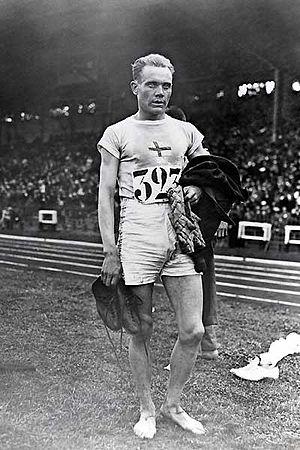
Le 1 500 mètres masculin figure au programme des Jeux olympiques depuis la première édition, en 1896 à Athènes. Les femmes participent à cette épreuve depuis les Jeux de 1972, à Munich.
Paavo Johannes Nurmi est un athlète finlandais né le 13 juin 1897 à Turku et mort le 2 octobre 1973 à Helsinki, en Finlande. Poursuivant la tradition du fond finlandais, il règne sur le plan mondial durant près de quatorze ans. Lors de sa carrière, il établit vingt-deux records du monde, du 1 500 m au 20 000 m, et remporte douze médailles lors des Jeux olympiques, dont neuf titres, devenant ainsi l'athlète le plus médaillé de ce sport. Il est par la suite rejoint par Carl Lewis. Surnommé le « Finlandais volant », Nurmi est considéré comme l'un des précurseurs de nouvelles méthodes d'entraînement rigoureuses et intensives. Suspendu à vie en 1932 par la Fédération internationale d'athlétisme pour avoir enfreint les règles de l'amateurisme, il continue à bénéficier tout au long de sa carrière du soutien du peuple finlandais. Il est le dernier porteur de la flamme lors des Jeux olympiques d'été de 1952 à Helsinki.